Hermit crab

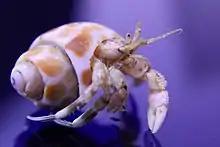
A hermit crab from Chabahar, Iran

The placement of Paguroidea within Anomura can be shown in the cladogram below, which also shows the king crabs of Lithodidae as sister taxon to the hermit crabs of Paguridae: